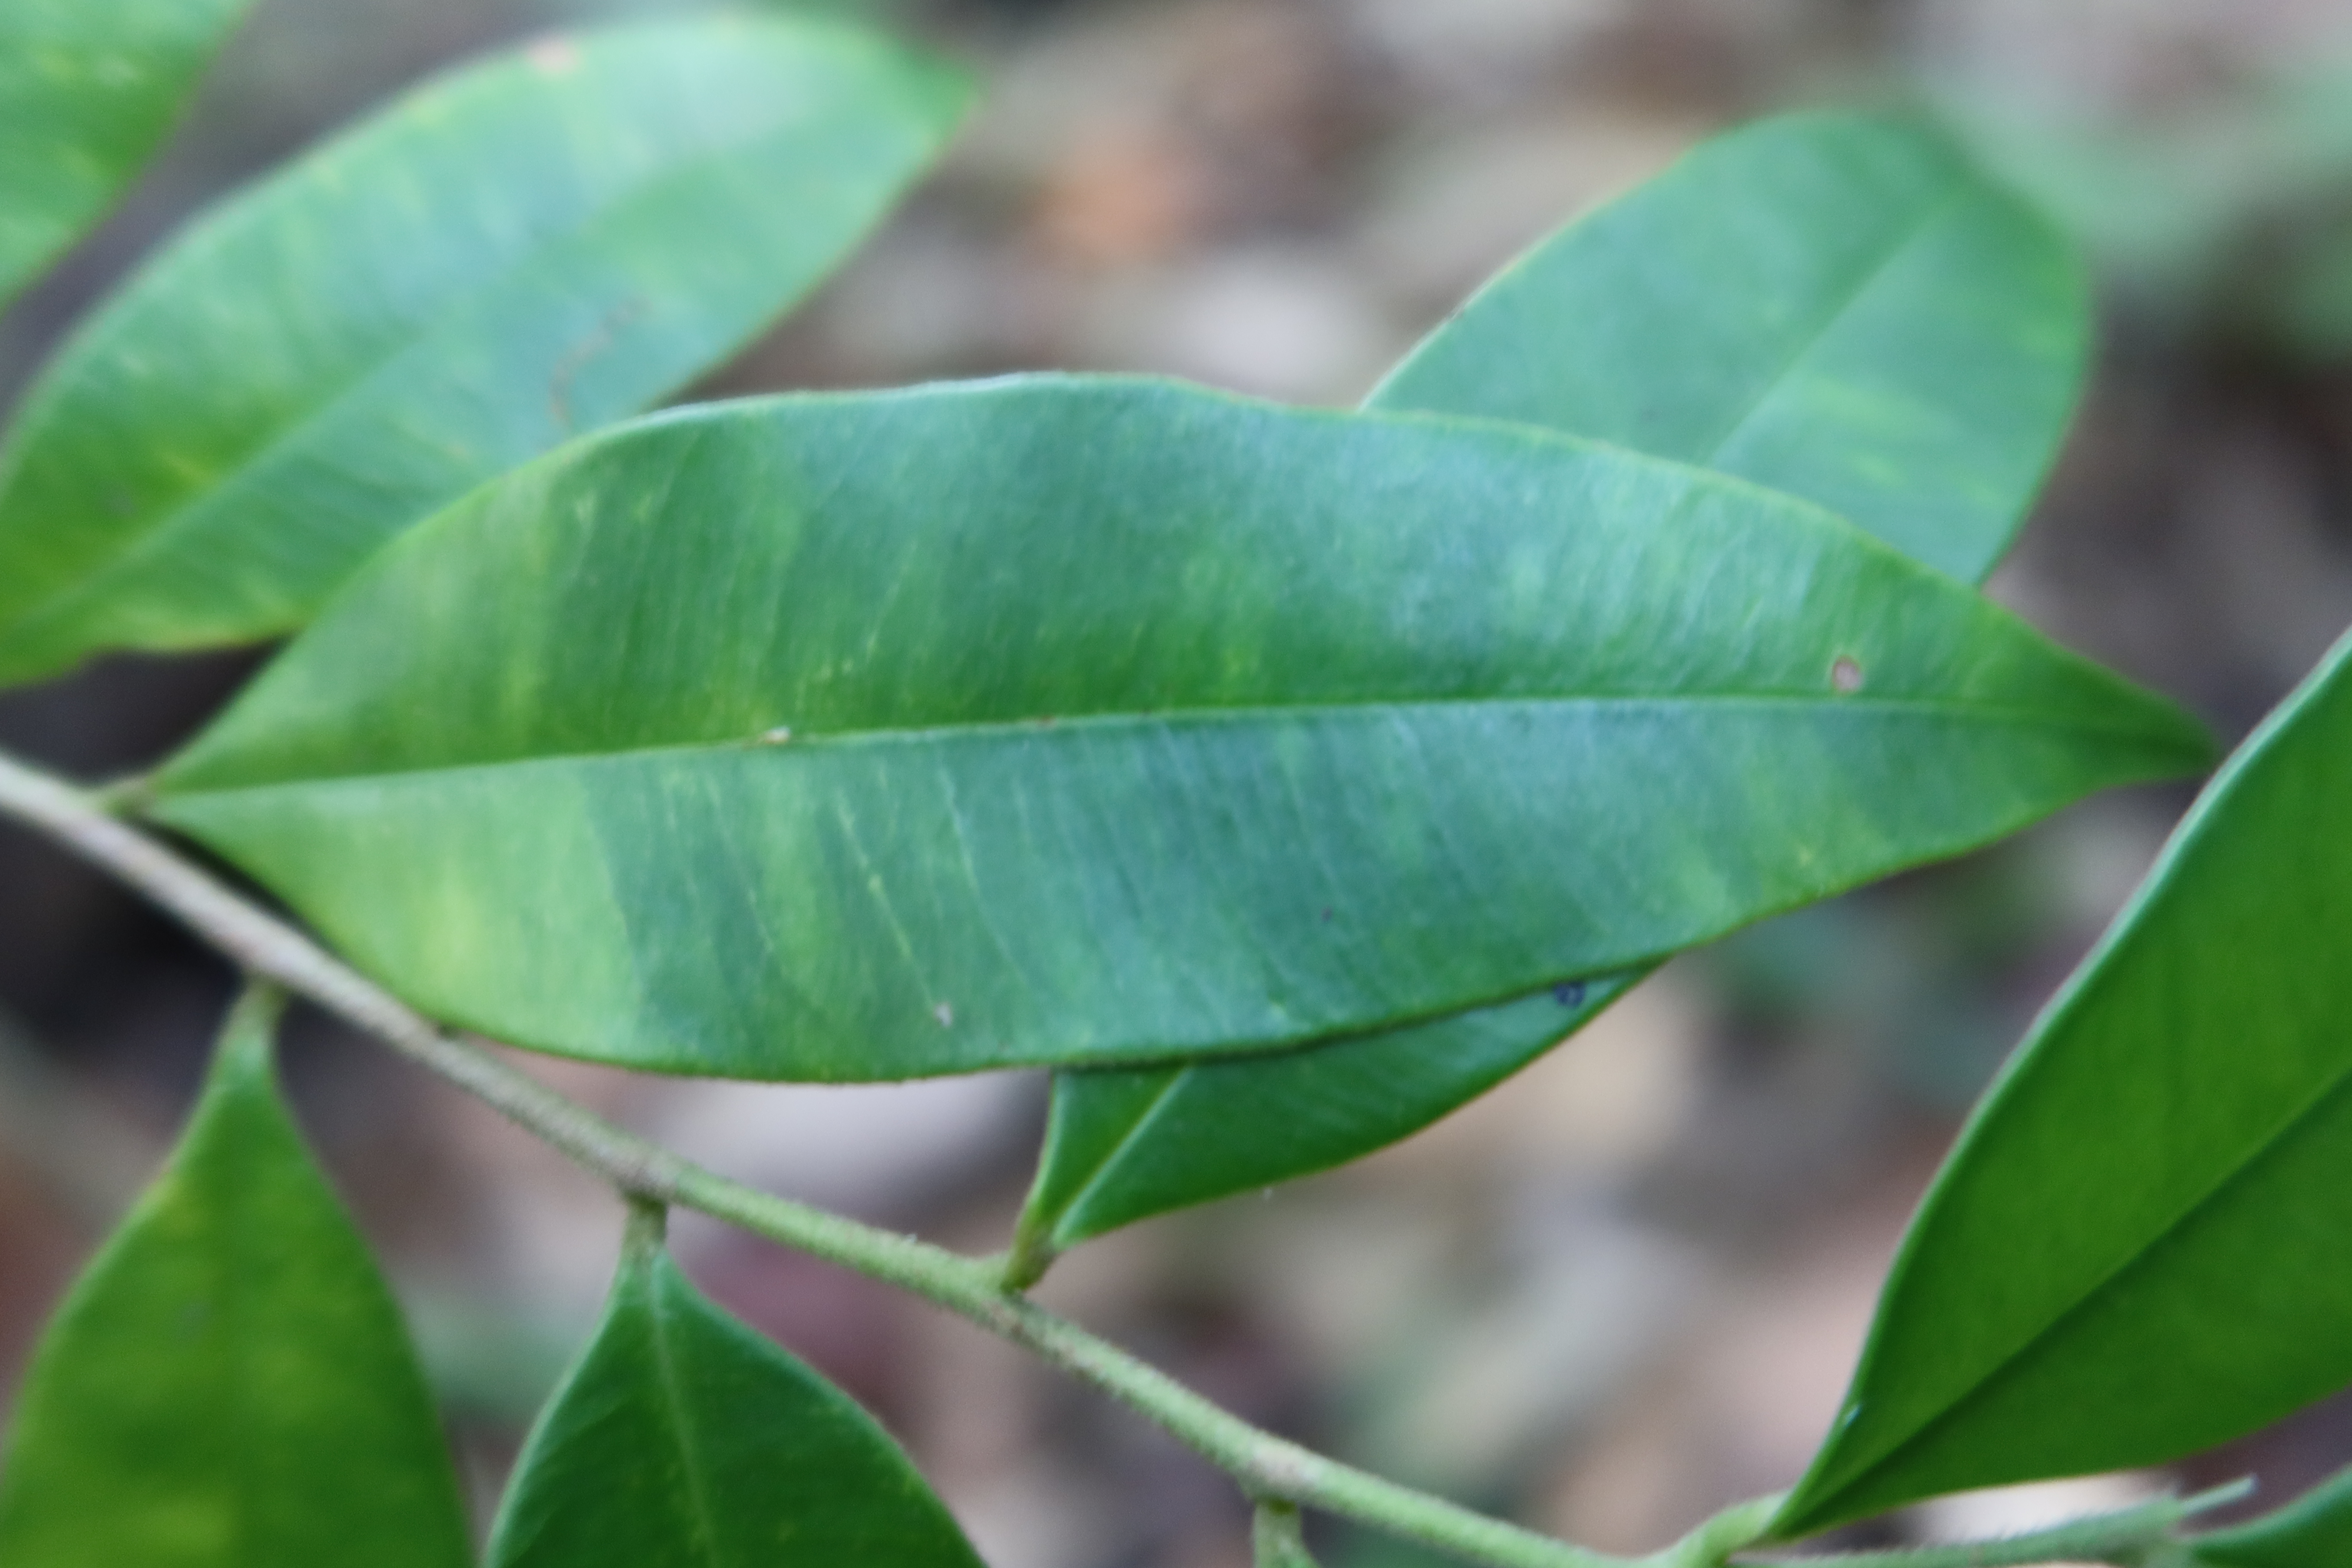
Label: Downy mildew